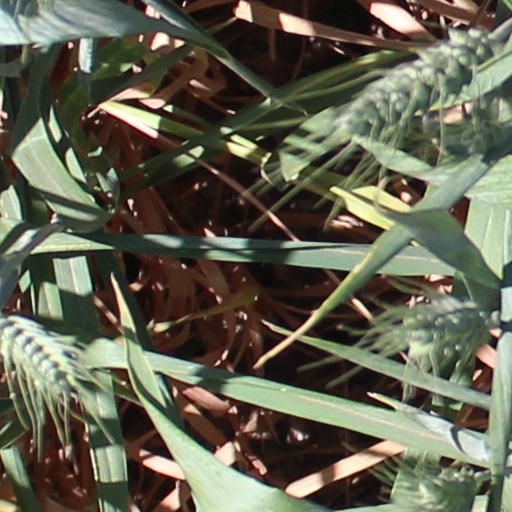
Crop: wheat